Military dictatorship of Chile

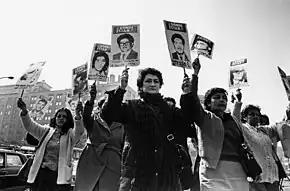
Women of the Association of Families of the Detained-Disappeared demonstrate in front of La Moneda Palace during the Pinochet military regime.

The military rule was characterized by systematic suppression of all political dissidence. Scholars later described this as a "politicide" (or "political genocide"). Steve J. Stern spoke of a politicide to describe "a systematic project to destroy an entire way of doing and understanding politics and governance".